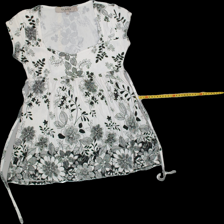
View: front
Type: Tunic
Category: Ladies
Brand: Not Applicable
Colors: Black, White
Material: 100% viscose
Pattern: Floral print
Cut: Long
Size: XS
Season: All
Trend: No trend
Stains: Yes
Damage: 0
Price range: <50
Recommended usage: Export